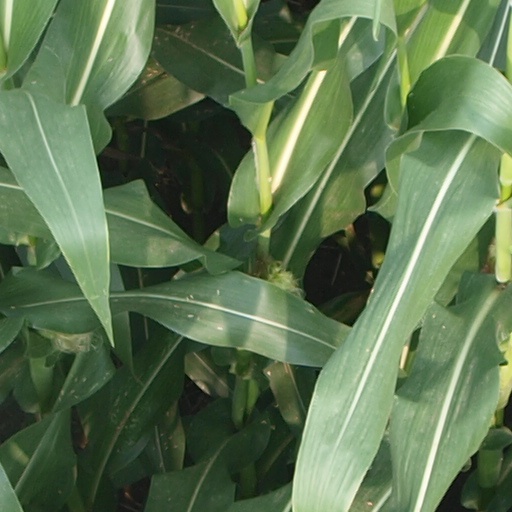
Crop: maize; corn